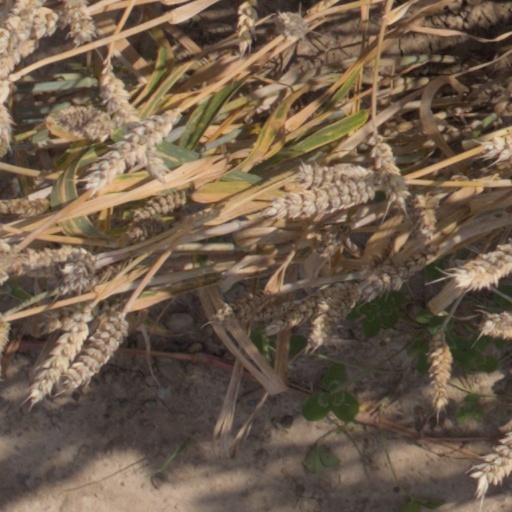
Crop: wheat